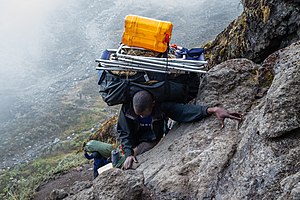
Kilimanjaro / Bestigning af Kilimanjaro
Bestigning af Kilimanjaro
Kilimanjaro Kiliman'jaro, [-gdJA·-], eller Mont Kilimanjaro er Afrikas højeste bjerg; 5.895 m. Bjerget ligger i Tanzania nær grænsen til Kenya og hæver sig 4.800 m over det omgivende landskab. Bjergmassivet omfatter tre vulkantoppe, der blev dannet som en del af Rift Valley for 1/2-3/4 mio. år siden. Ingen af vulkanerne er reelt aktive. Højeste punkt er Uhuru Peak 5895 m, mens de øvrige toppe er Mawenzi 5.149 m og Shira 3.962 m. Der er fumarole aktivitet på toppen af Kilimanjaro i bunden af selve krateret og jorden er også varmere, end de klimatiske forhold betinger. På basis af dette har geologer anslået, at der findes smeltet materiale omkring 400 meter under overfladen. Men det sidste reelle udbrud fandt sted for ca. 10.000 år siden, så vulkanen må betegnes som sovende. Det betyder, at den godt kan komme i udbrud igen selv om sandsynligheden er meget lille. Shira var det første krater til at slukkes, hvilket skete for flere hundrede tusinde år siden. Det er en lille periode i geologisk sammenhæng, men stor nok til, at erosionen er skyld i, at krateret i dag er det laveste af de tre.